Larsen Bay (American Samoa)

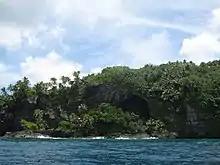
A cave in the lava formation at Larsen's Bay.

Larsen Bay is a bay in the Western District, American Samoa. Comparable to its neighboring Fagatele Bay, Larsen Bay serves as a vital habitat for marine biodiversity. Larsen Bay, covering approximately 0.46 square miles, is located east of Fagatele Bay, stretching from Steps Point to Sail Rock. The bay features a steep descent to depths exceeding 500 meters and is characterized by rich coral coverage and diverse marine species.